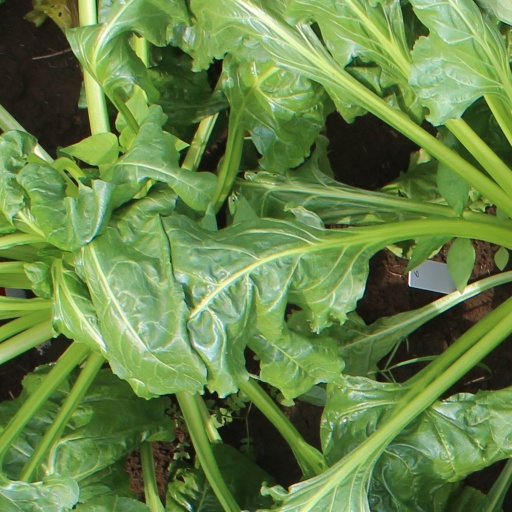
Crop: sugar beet